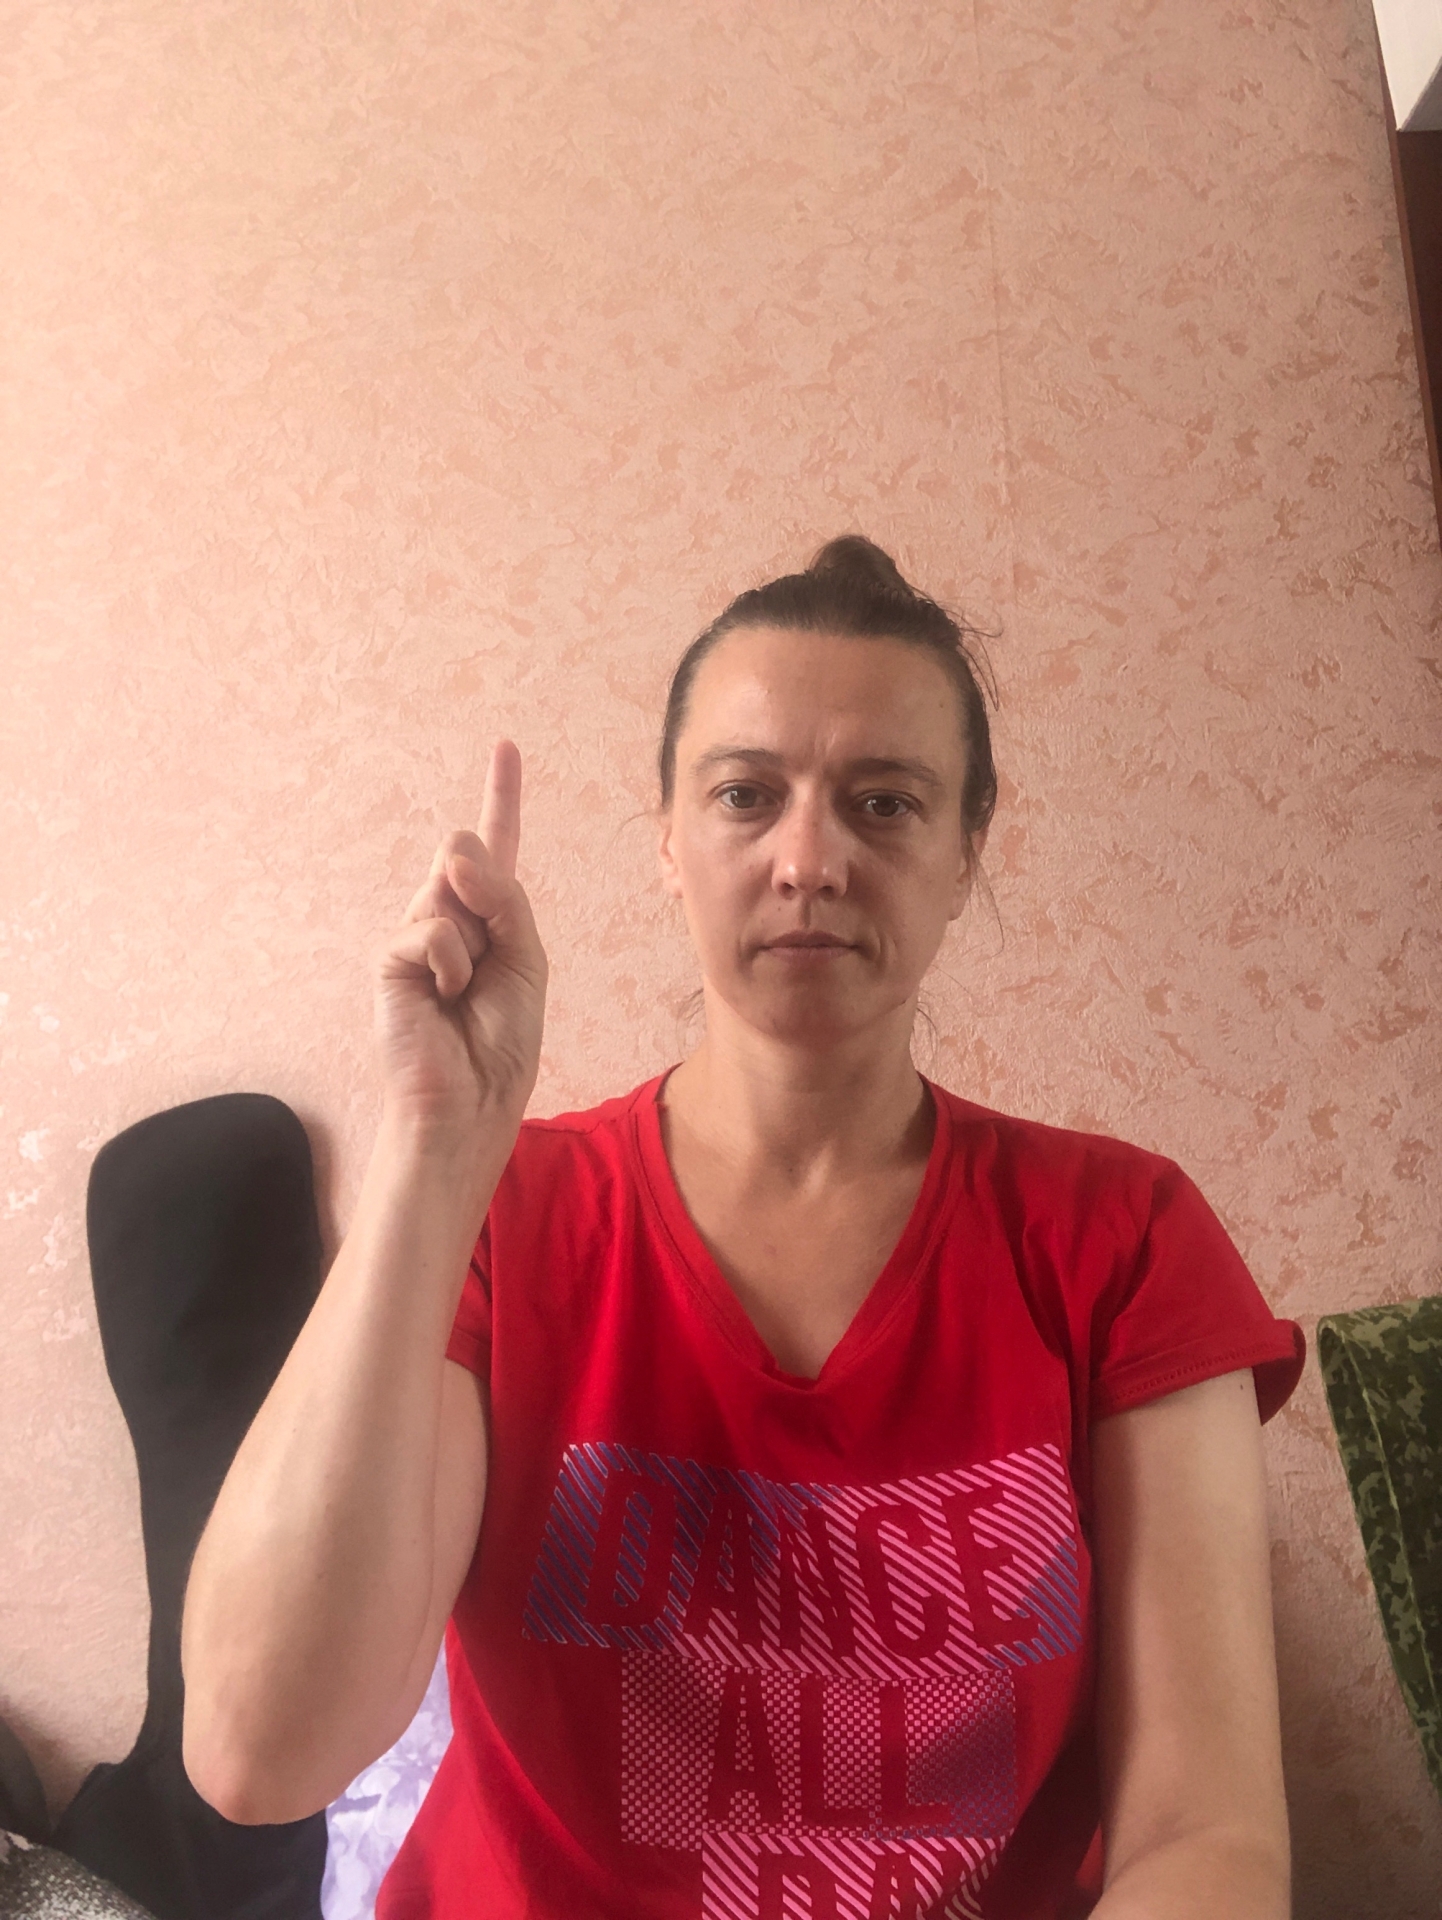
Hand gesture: one